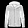
Label: Coat